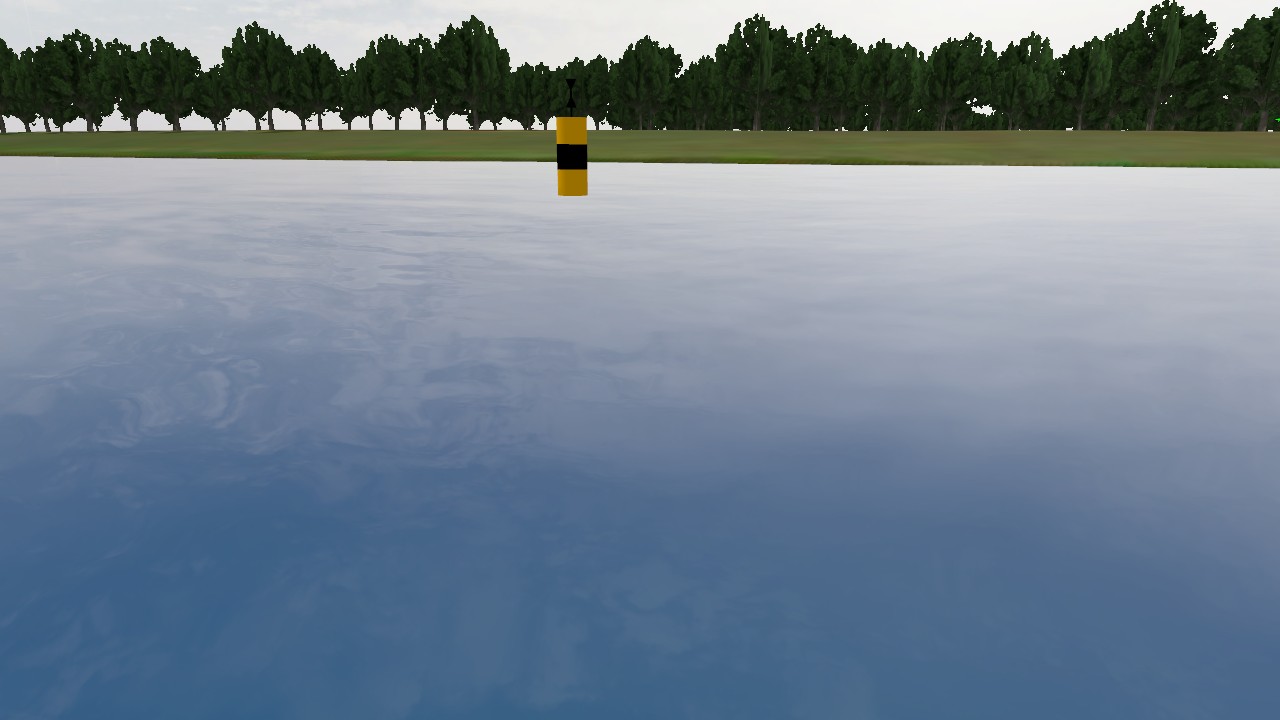
Label: cardinal_west
Descriptions: yellow black yellow, three horizontal bands ||| yellow-black-yellow three-band scheme ||| two yellow bands with a black mid band